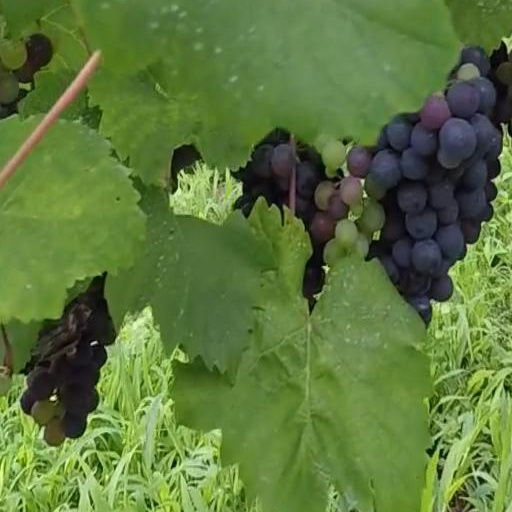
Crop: grape